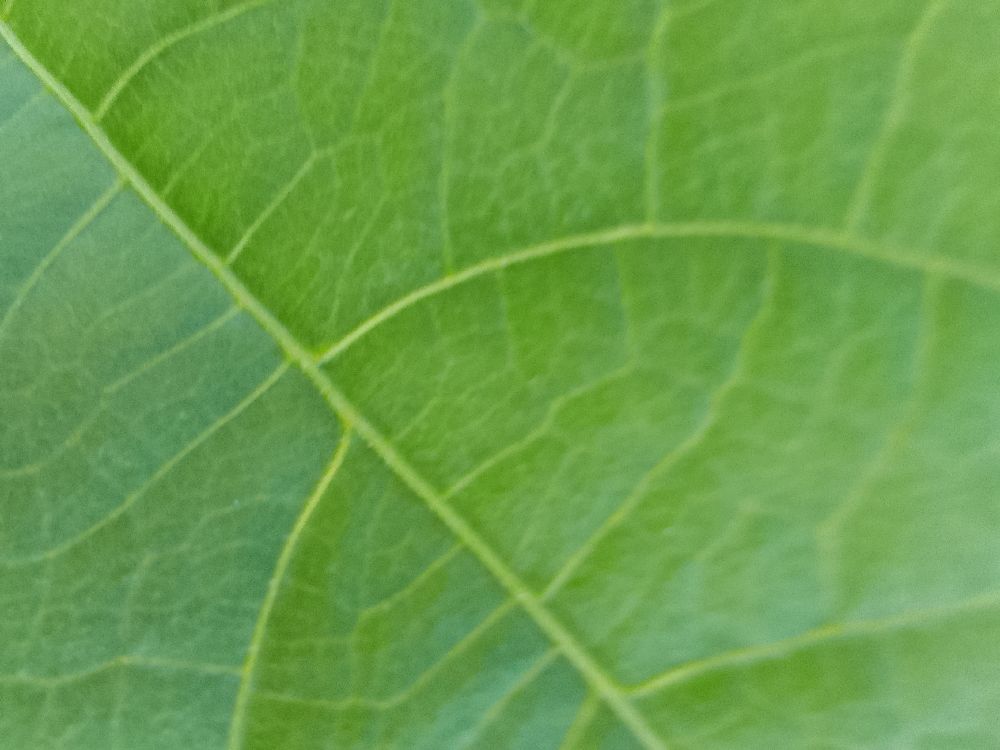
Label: healthy